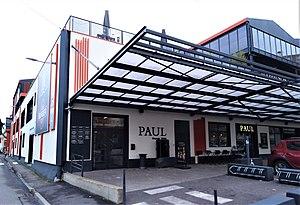
Halles de Bourgoin-Jallieu
Bourgoin-Jallieu est une commune du département de l'Isère, située dans la région Auvergne-Rhône-Alpes, en France.